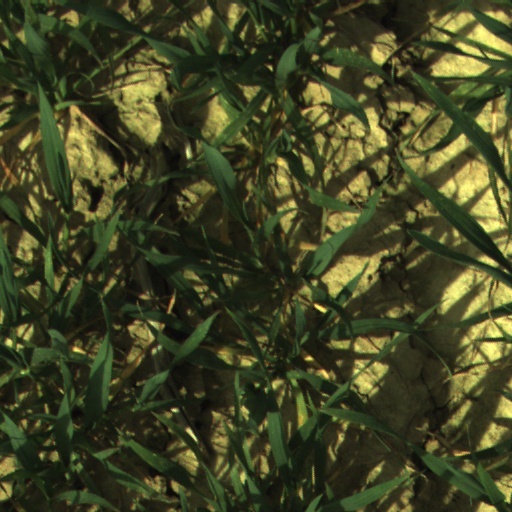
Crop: wheat